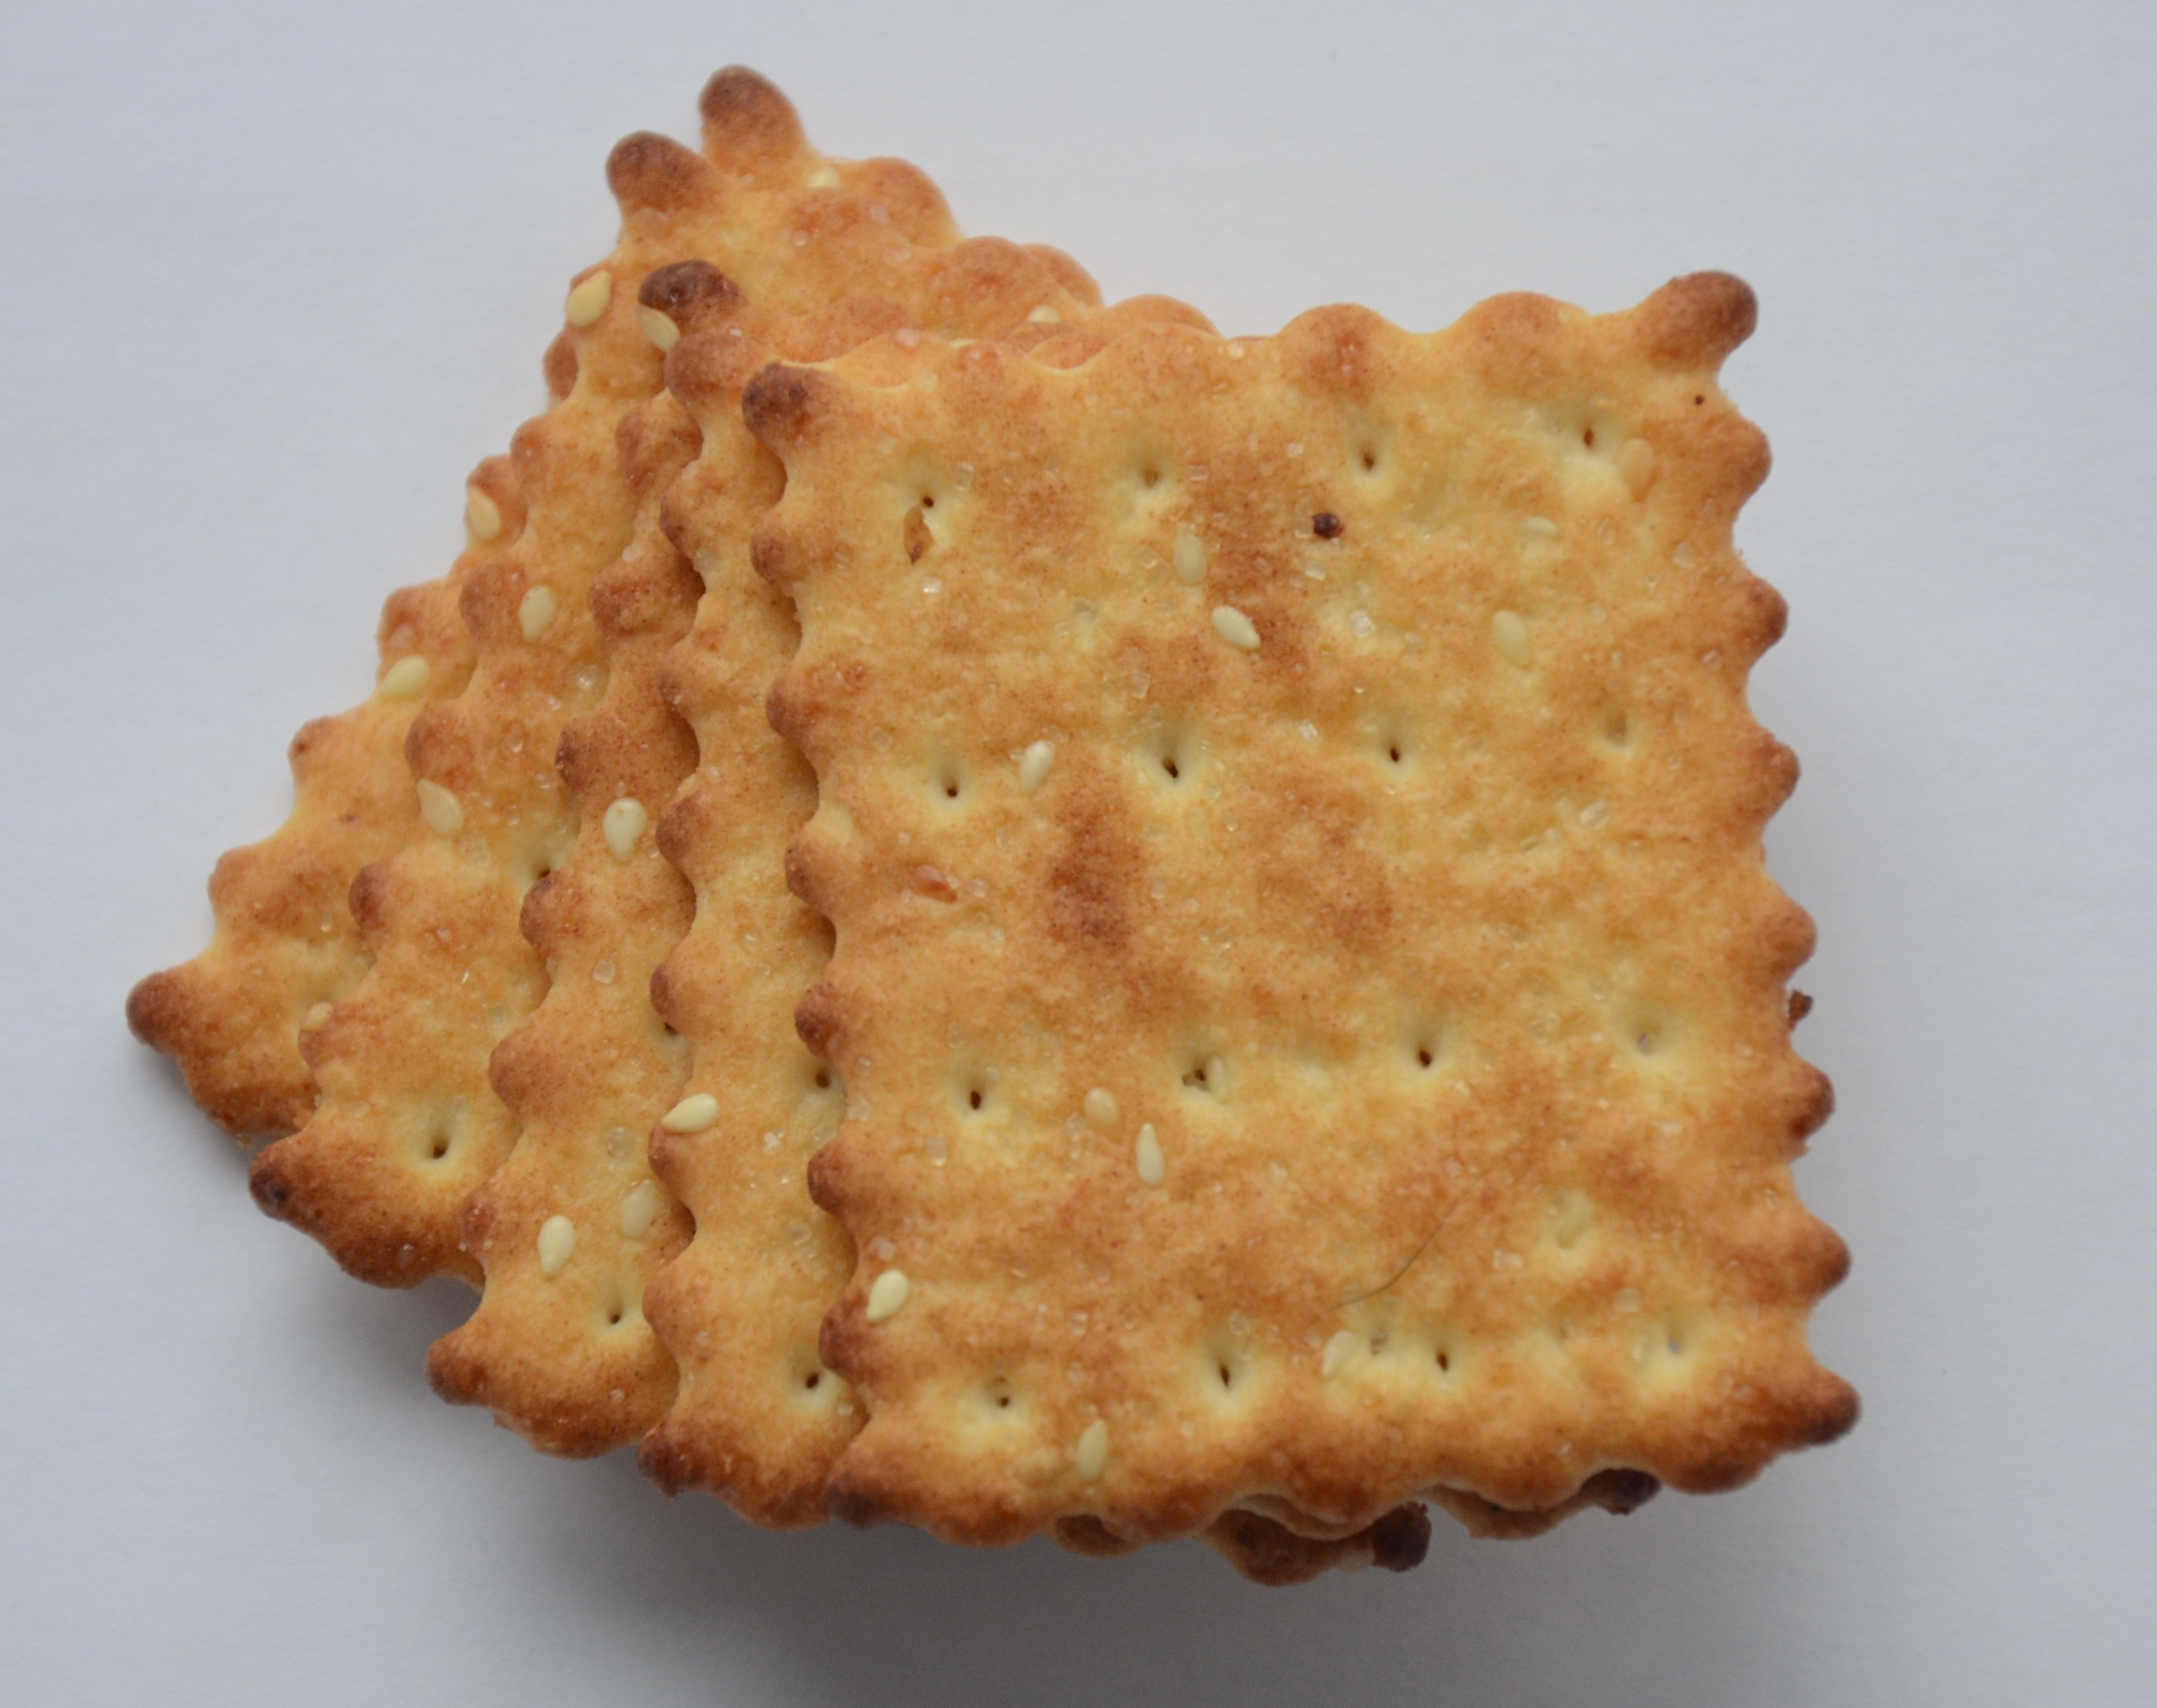
morning, dish, meal, food, breakfast, biscuit, dessert, eat, cracker, cookies, icing, sesame, taste, baked goods, appetizing, snack food, cookies and crackers